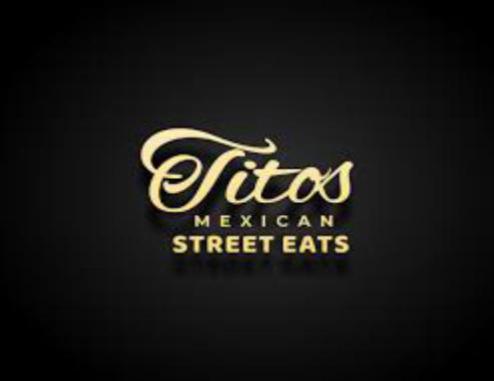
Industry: Food